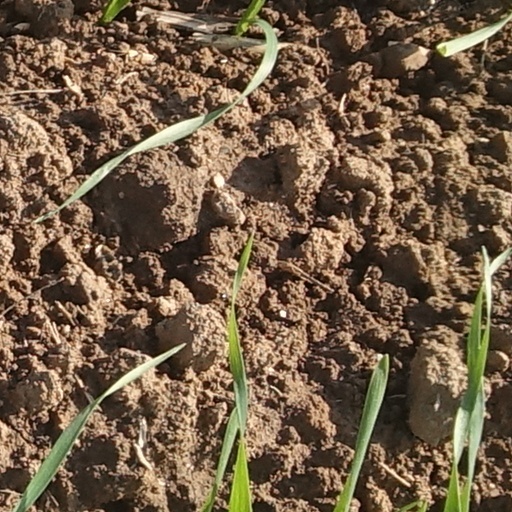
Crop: wheat